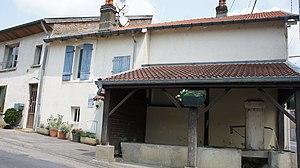
vue d'un lavoir .
Chavigny est une commune française située dans le département de Meurthe-et-Moselle en région Grand Est.